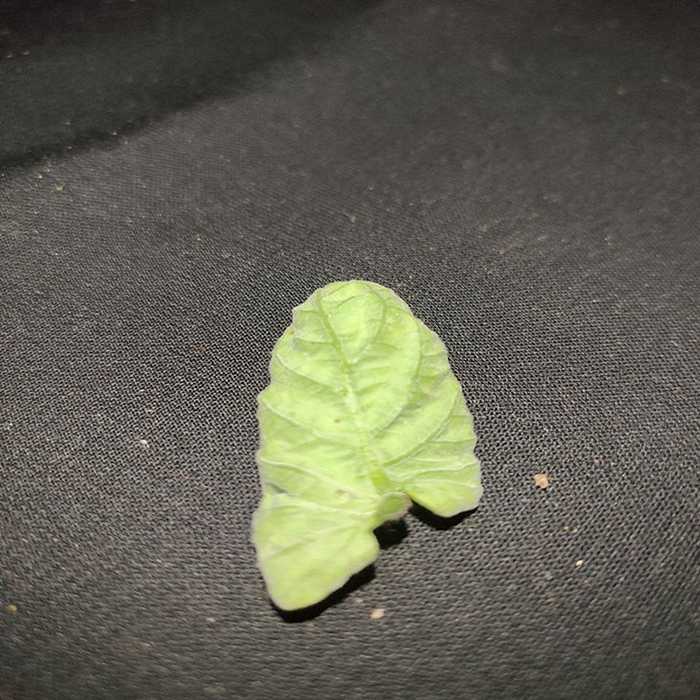
Plant: Tomato
Label: Tomato leaf curl virus